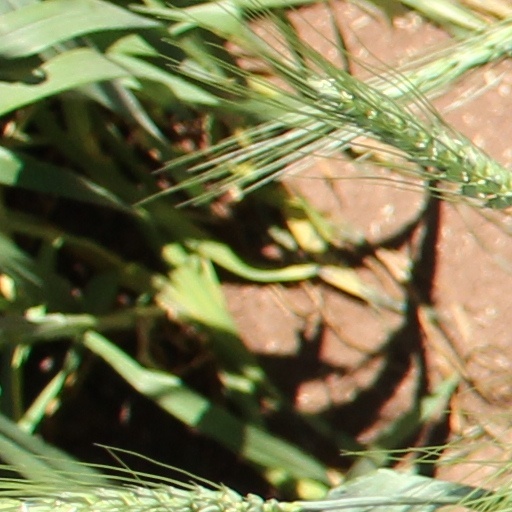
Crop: wheat